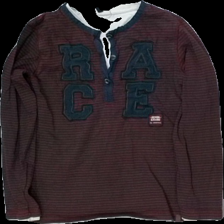
View: front
Type: Sweater
Category: Children
Brand: Pomp De Lux
Colors: Blue, Red, Yellow
Material: 100% bomull
Pattern: Logo print
Cut: V-collar
Size: 134
Season: All
Stains: Major
Damage: smuts fläckar
Damage location: top center
Damage 2: smuts fläckar
Damage 2 location: bottom right
Damage 3: smuts fläckar
Damage 3 location: bottom left
Price range: <50
Recommended usage: Reuse
Description: randig sweater med tryck